Meridian Hill

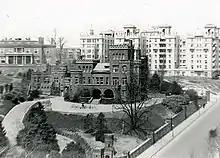
Henderson Castle was built in 1889 for Mary Foote Henderson, who developed Meridian Hill into a fashionable area for Washington's elite.

At the time of the District of Columbia's creation in 1791, the area of present-day Meridian Hill was owned by Robert Peter and was known as Peter's Hill. In 1804, President Thomas Jefferson had a geodetic marker placed on the hill, centered exactly north of the White House, which established the White House meridian, which would eventually give the hill its current name.